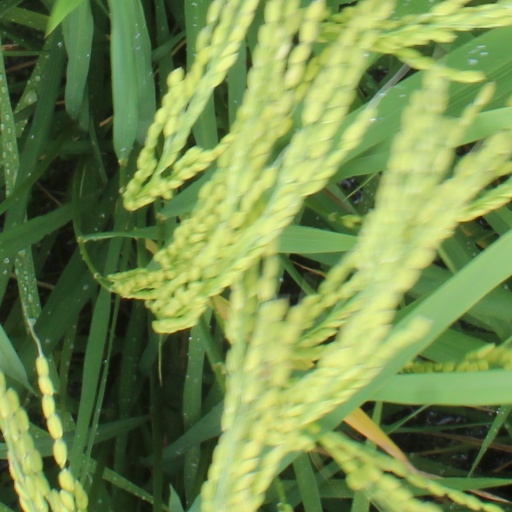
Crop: rice